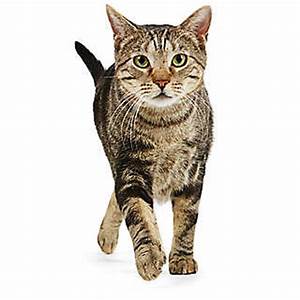
Label: gatto